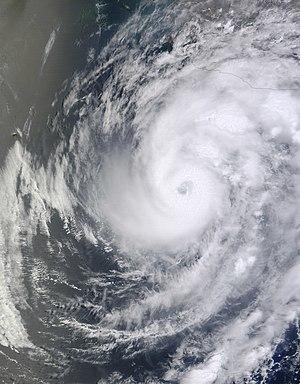
La saison cyclonique 2012 dans l'océan Pacifique nord-est est une saison des cyclones tropicaux débutant officiellement le 15 mai 2012 dans le Nord-Est de l'océan Pacifique, bien que la première tempête tropicale nommé Aletta se soit formée un jour plus tôt. La saison devait officiellement démarrer le 1ᵉʳ juin 2012 au nord du Pacifique, et la saison devrait officiellement se terminer le 30 novembre 2012.